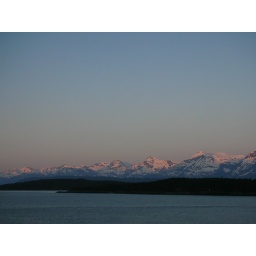
Woke up about 3:30 A.M. to see this! Rows of snow covered mountains just turning pink in the sunrise.